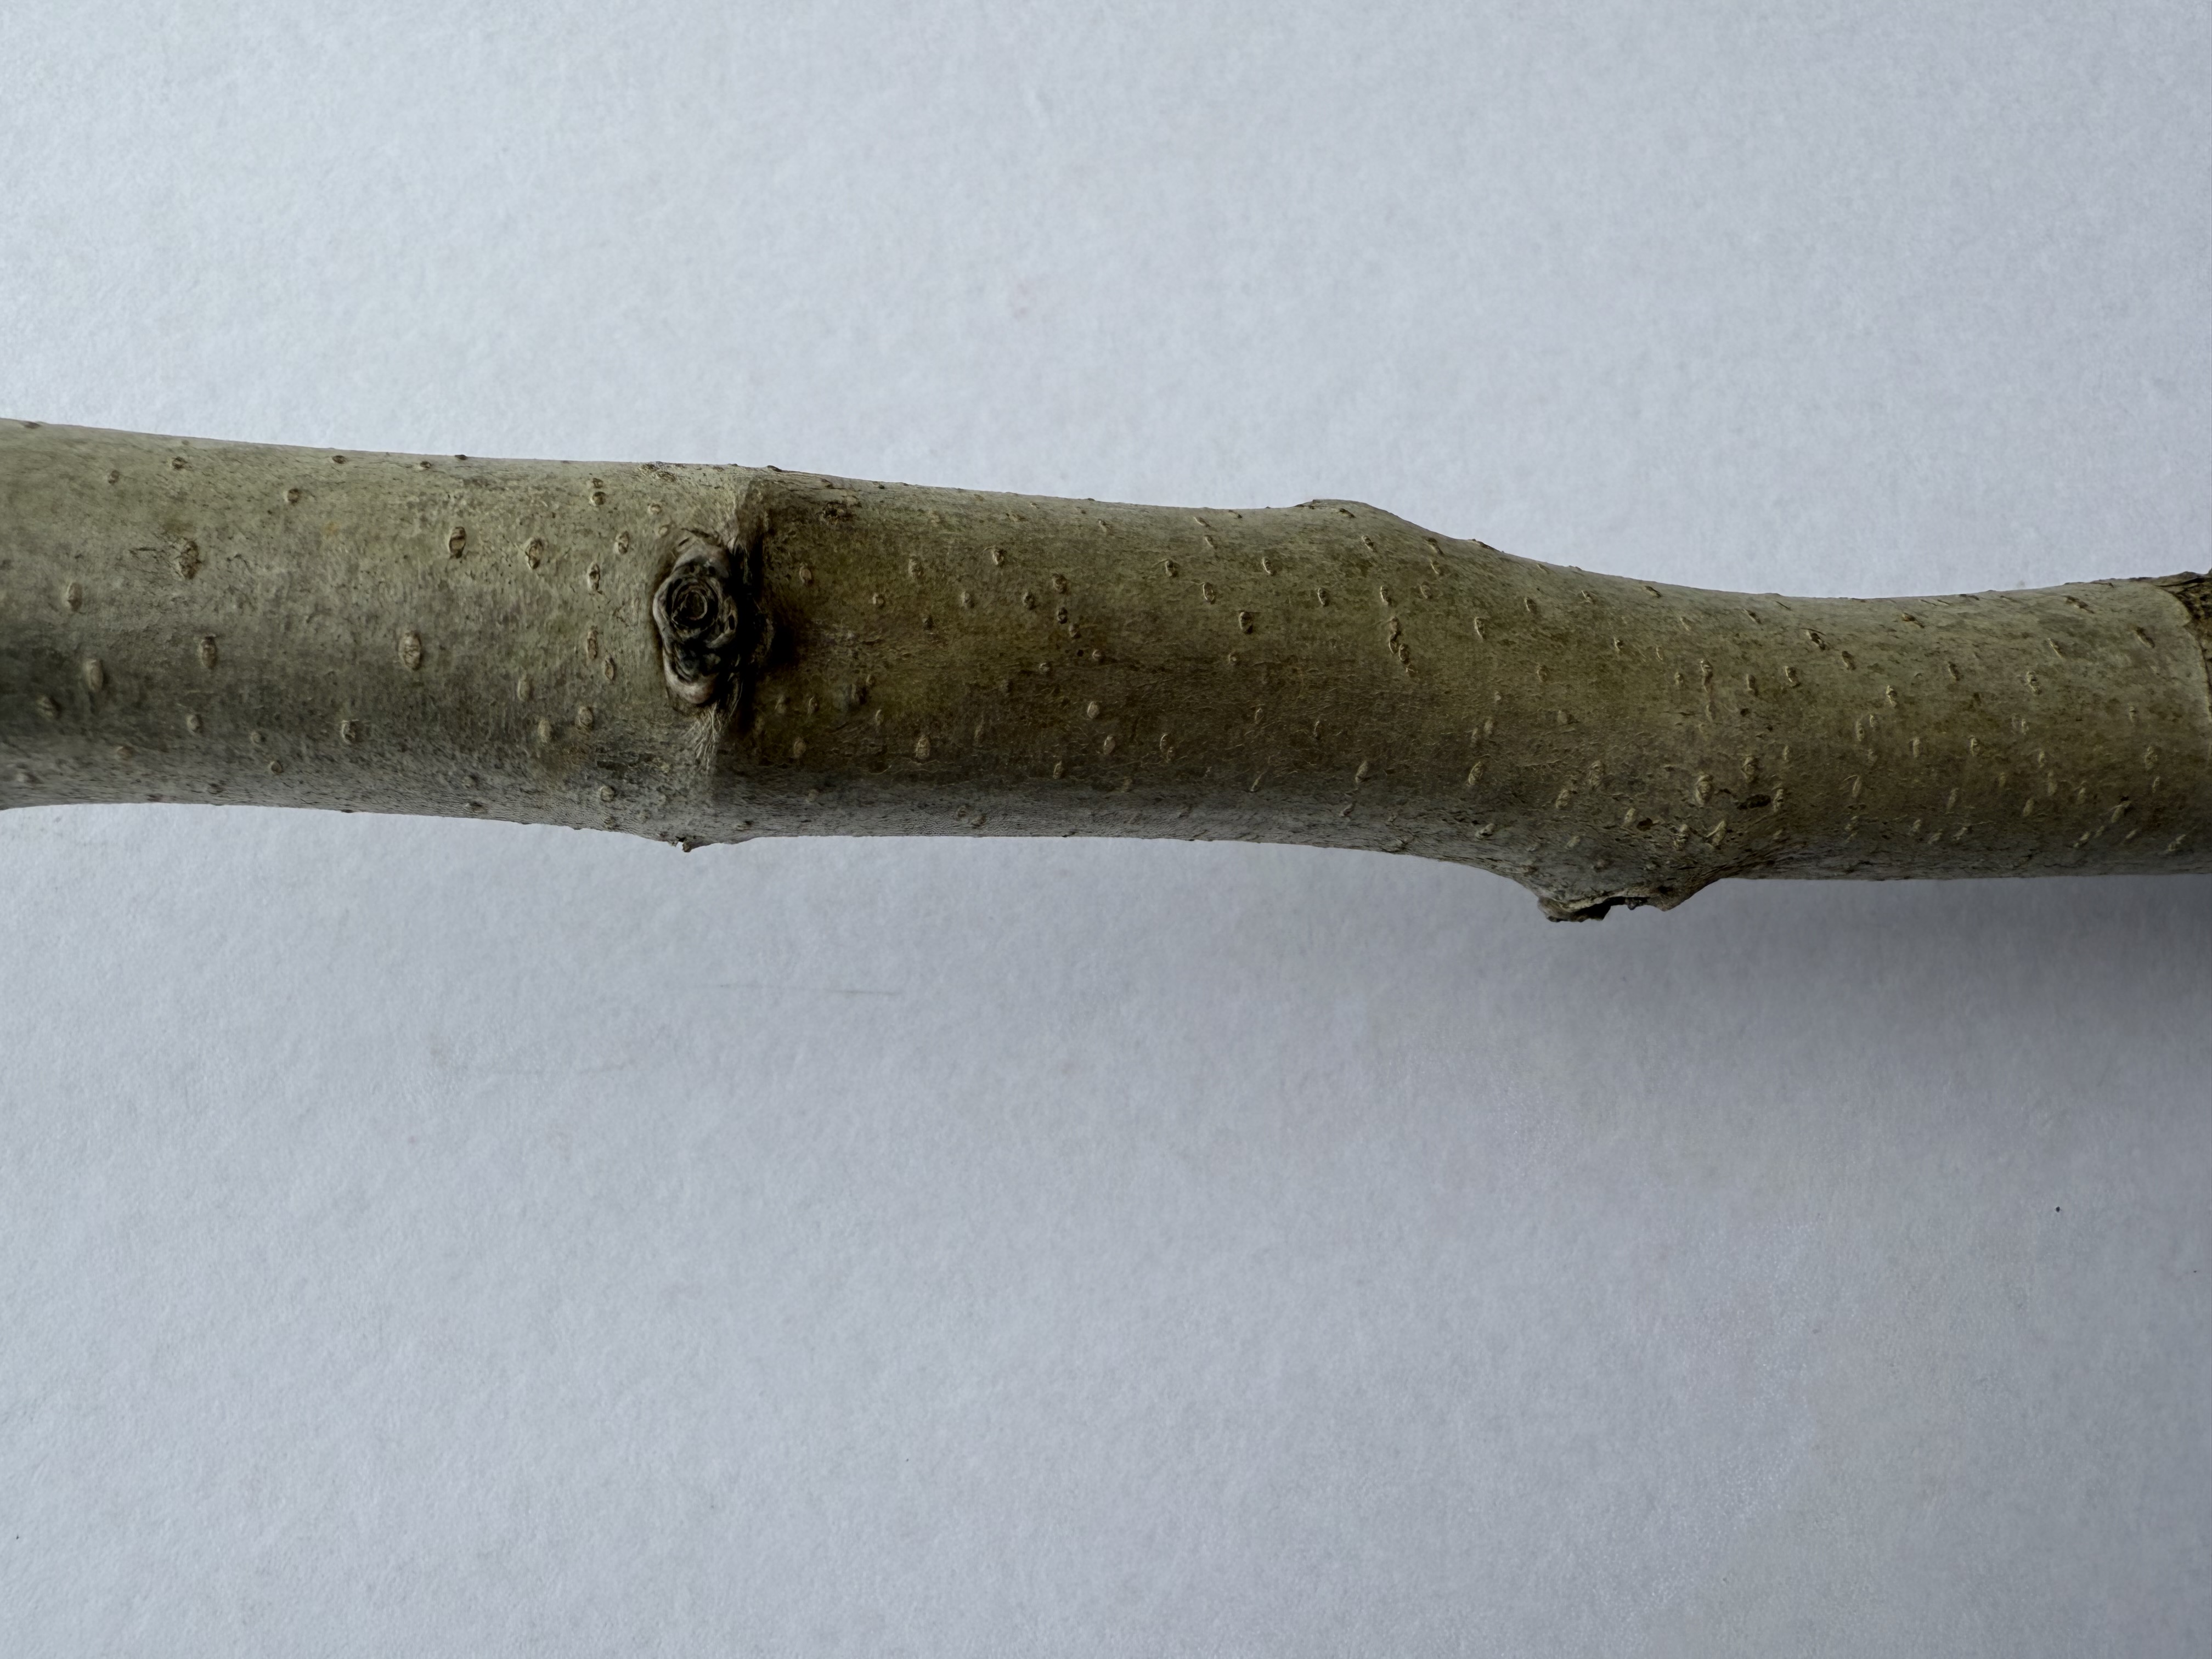
Variety: Medlar